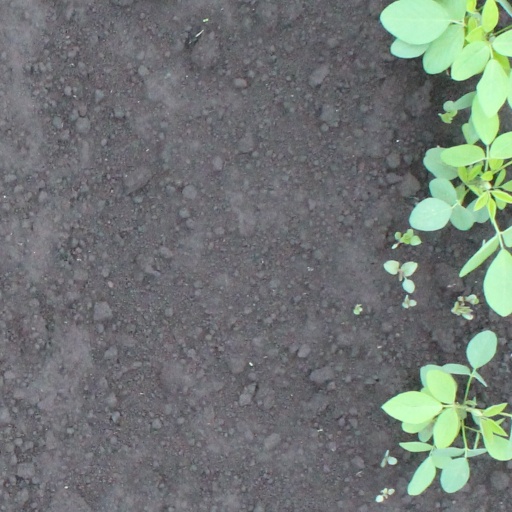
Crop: soybean